Great Recession

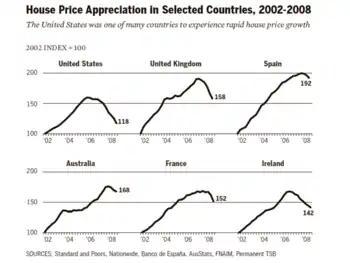
Housing price appreciation in selected countries, 2002–2008

By 2007, real estate bubbles were still under way in many parts of the world, especially in the United States, France, the United Kingdom, Spain, the Netherlands, Australia, the United Arab Emirates, New Zealand, Ireland, Poland, South Africa, Greece, Bulgaria, Croatia, Norway, Singapore, South Korea, Sweden, Finland, Argentina, the Baltic states, India, Romania, Ukraine and China. U.S. Federal Reserve Chairman Alan Greenspan said in mid-2005 that "at a minimum, there's a little 'froth' [in the U.S. housing market]...it's hard not to see that there are a lot of local bubbles".